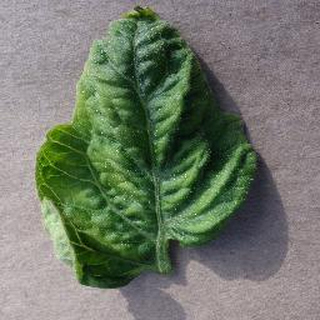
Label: tomato_yellow_leaf_curl_virus